Jim Starlin

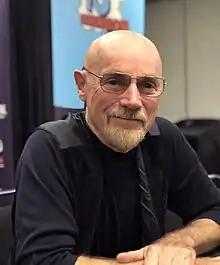
Starlin at the East Coast Comicon, April 2018

Back at Marvel, Starlin began scripting a revival of the "Silver Surfer" series and introduced his creation Thanos into the story, which led to "The Infinity Gauntlet" miniseries and its crossover storyline. Here, Starlin brought back Adam Warlock, whom he had killed years earlier in his concluding Warlock story in "The Avengers Annual" #7 and "Marvel Two-in-One Annual" #2 in 1977. "The Infinity Gauntlet" proved successful and was followed by the sequel miniseries "The Infinity War" and "Infinity Crusade".